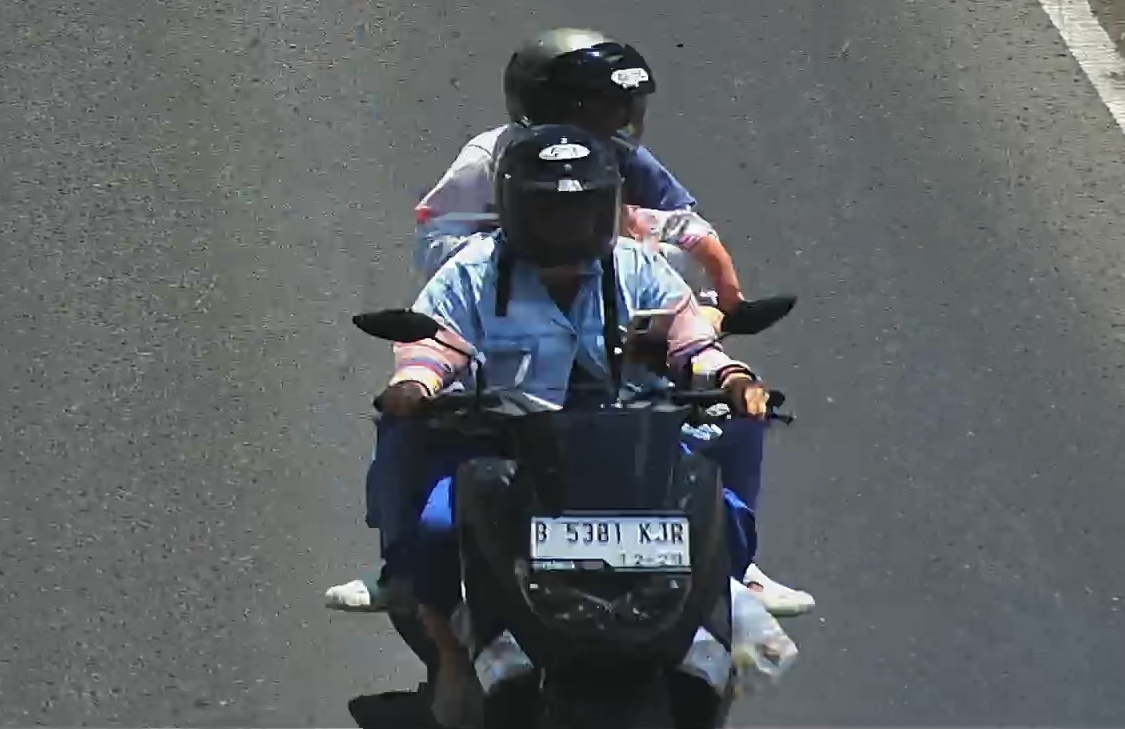
person-with-helmet: 2
person-without-helmet: 0